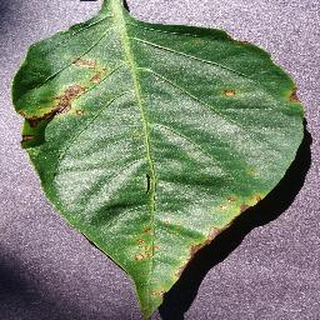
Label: bell_pepper_bacterial_spot